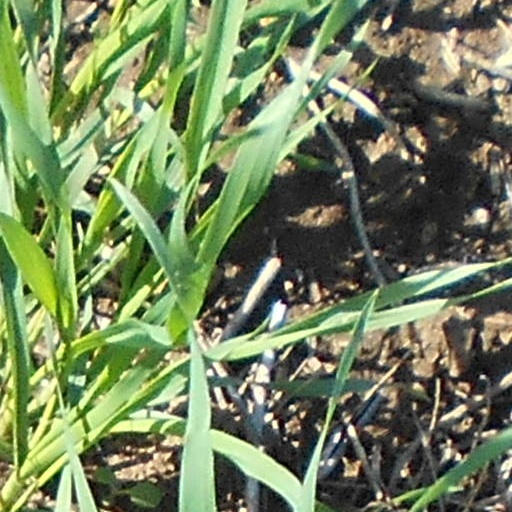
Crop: wheat